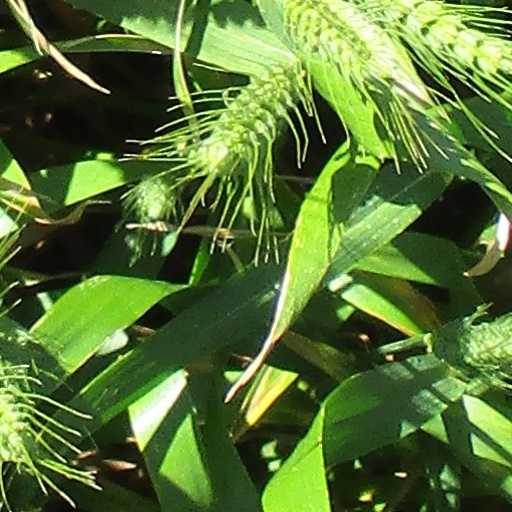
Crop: wheat